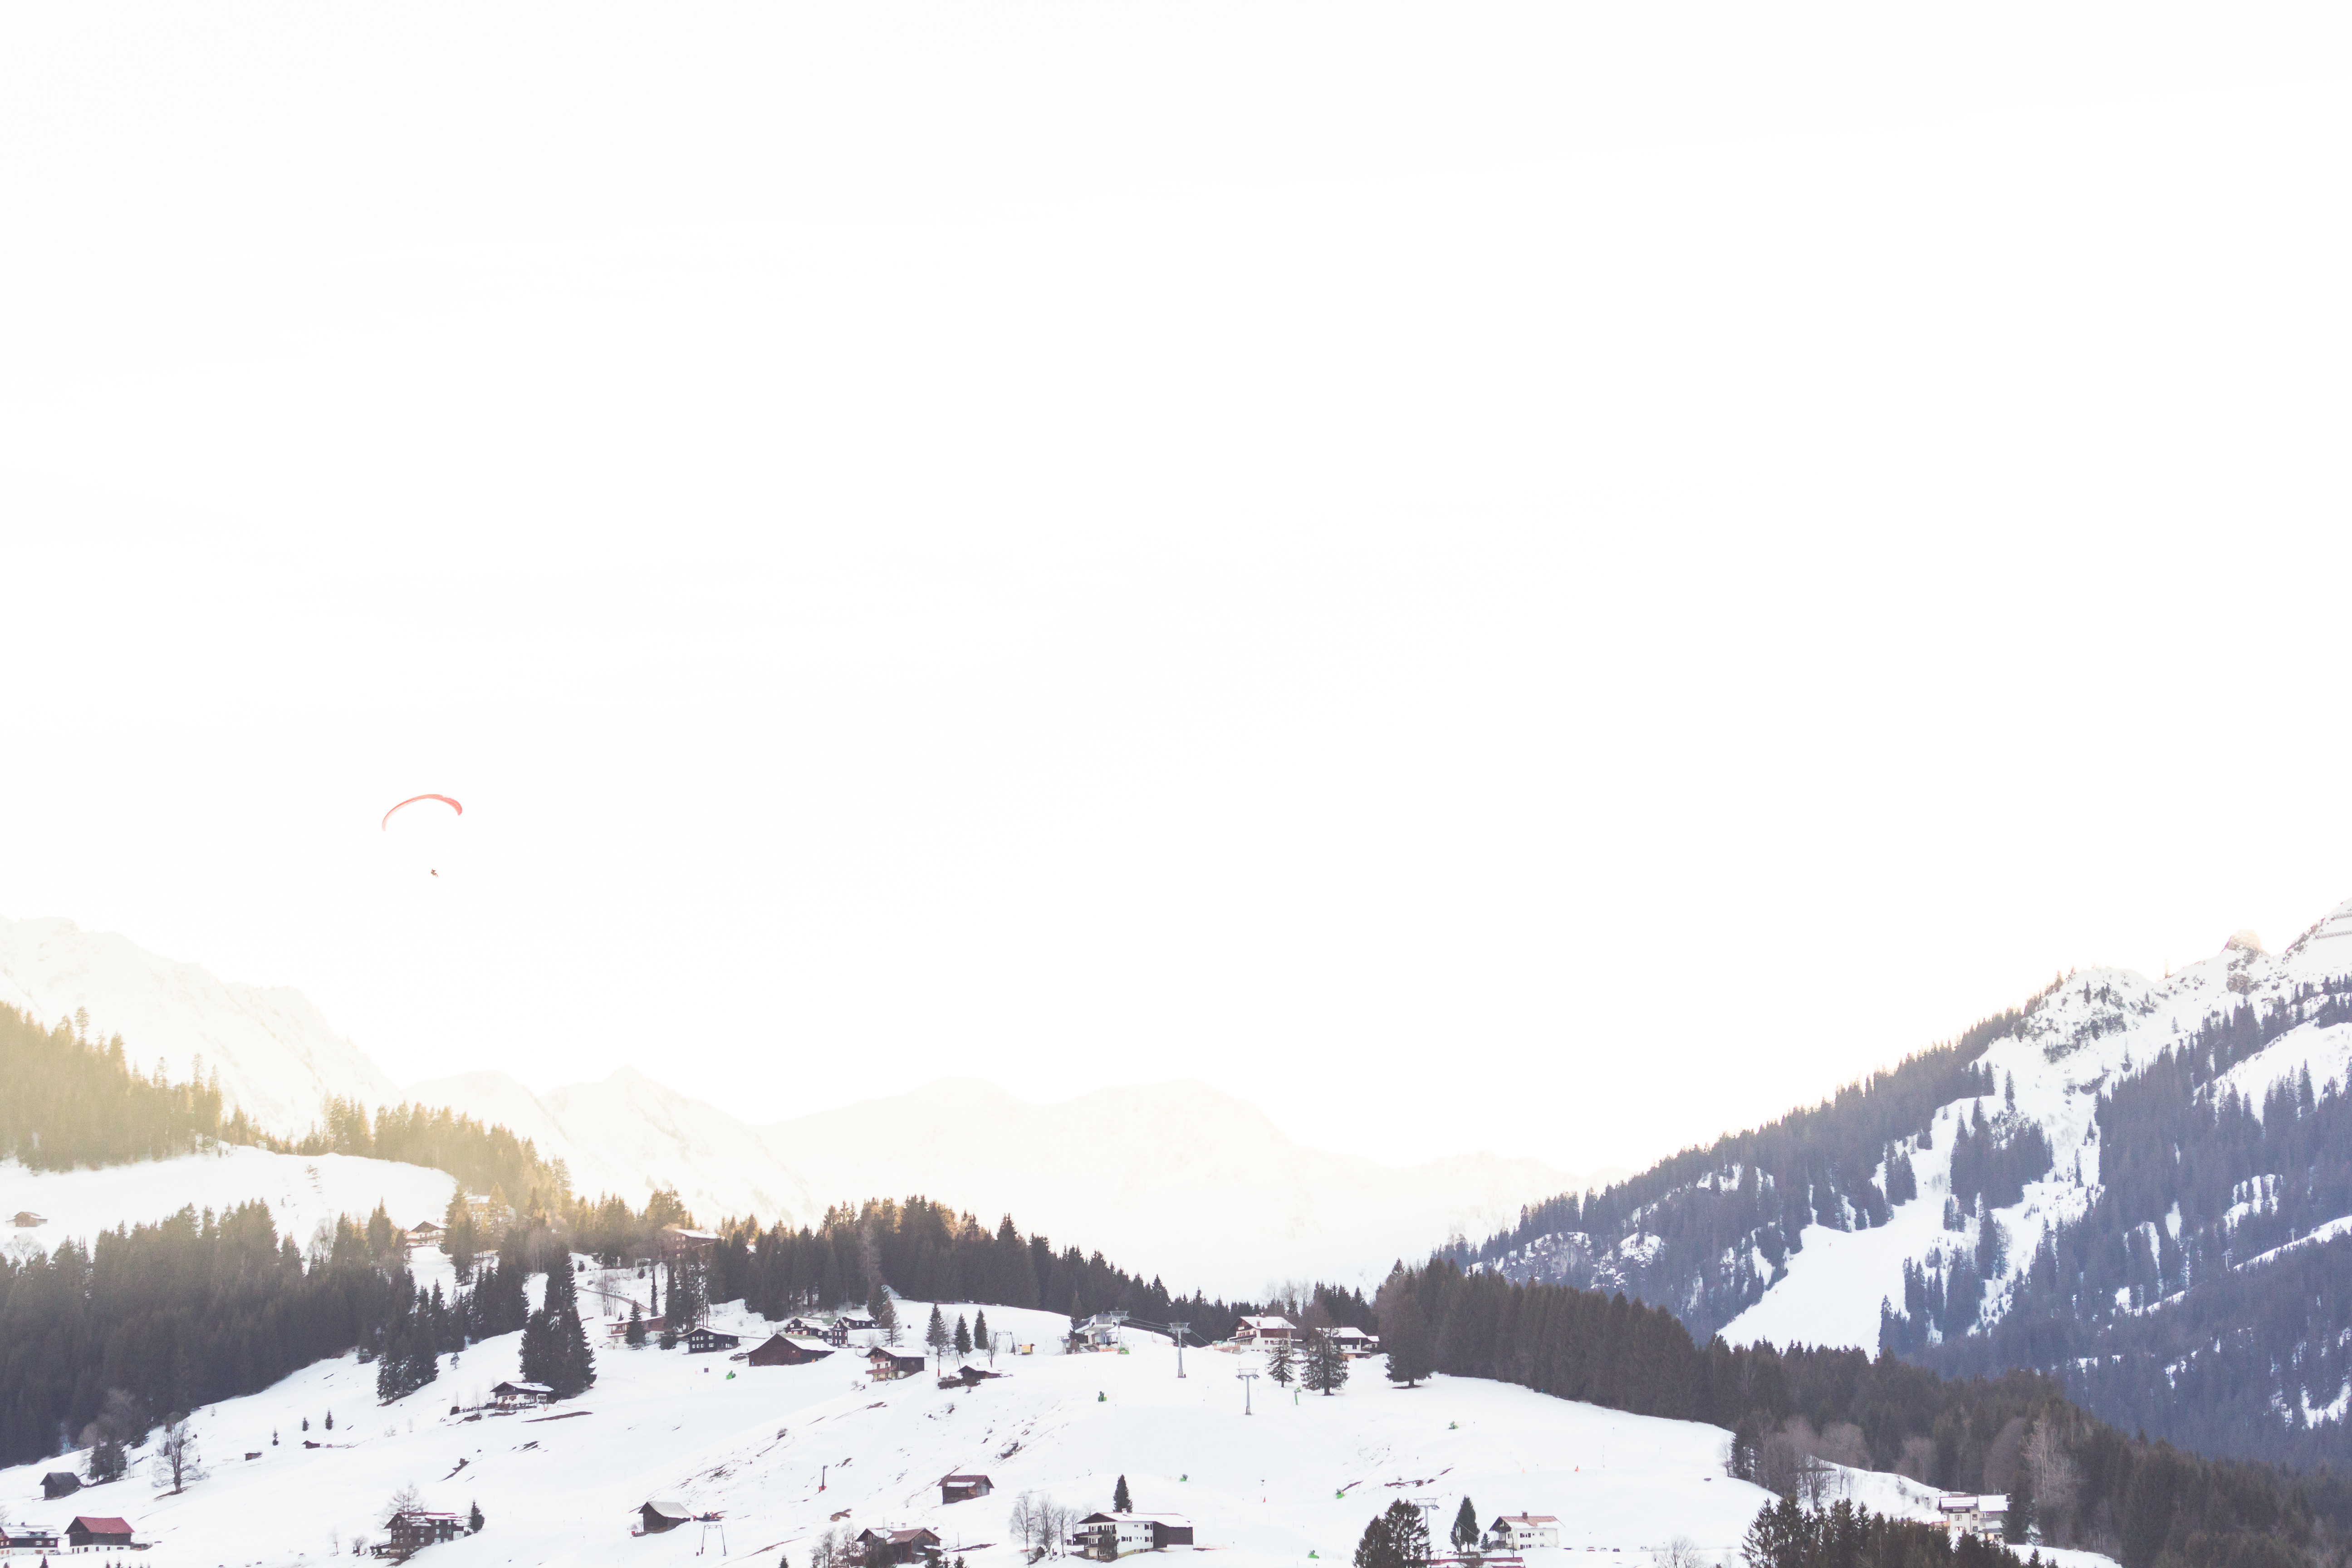
tree, mountain, snow, mountain range, panorama, piste, geological phenomenon